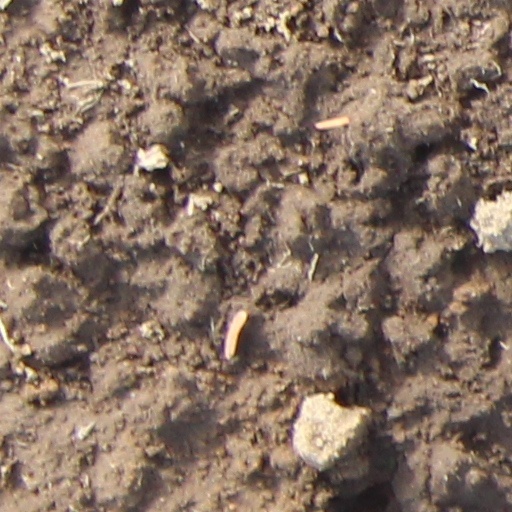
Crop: wheat